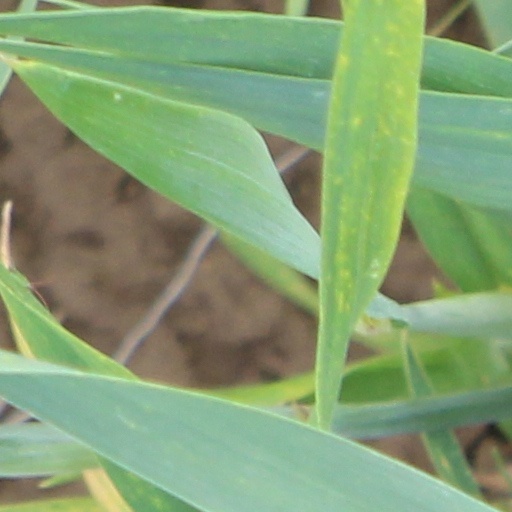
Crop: wheat